Street executions in Warsaw (1943–1944)

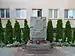
Plaque at the (2 ), commemorating, among others, hostages shot in October 1943

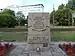
Plaque commemorating the execution of hostages at the corner of and Łucka streets

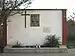
Plaque commemorating the hostages shot at Okęcie (now 172 )

In the first decade of October 1943, rumors began circulating in Warsaw about a major repressive action planned by the occupier, allegedly aiming to murder 20,000 city residents. Meanwhile, on October 13 – three days after the "Regulation on combating attacks on German reconstruction work…" came into effect – Warsaw was struck by an unprecedented wave of street roundups. Mass raids took place in many parts of the city, particularly affecting the Śródmieście area (including the vicinity of the Warszawa Główna railway station and Three Crosses Square). Many people were also arrested in their homes. The underground "Biuletyn Informacyjny" estimated that the Germans arrested nearly 1,500 Warsaw residents that day. In Pawiak alone, between 350 and 450 people were detained. "Old" prisoners noted that the new arrivals were not registered in the prison records. Additionally, they were not subjected to the usual procedure, which included being sent to the baths or having their personal belongings deposited. Instead, the new prisoners were directed to special cells marked "Aktion" (English: "Operation"). Previously, only Jews caught on the "Aryan side" were treated this way in Pawiak, who were then executed summarily after a short stay in prison. For the next several days, Pawiak guards brutally tortured the prisoners brought in from the roundups. Several murders occurred.